Elderflower cordial

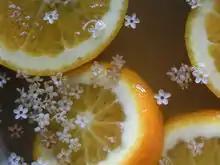
Elderflower cordial steeping

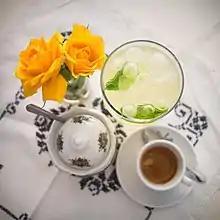
Elderflower lemonade in a café in Munich, Germany

In the northern hemisphere, elderflowers are in season from the end of May to the beginning of June or later and grow in most of Europe, northwest Africa and southwest Asia. They grow in a variety of conditions including both wet and dry fertile soils, though they primarily prefer sunny locations. The elder's hermaphrodite flowers are borne in large corymbs, 10–25 cm in diameter, where the individual flowers are white with five petals, 5–6 mm in diameter, and pollinated by flies. The cream-coloured flowerheads are honey-scented blossoms that are crisp and somewhat juicy, with a highly aromatic smell and flavour. The leaves are bitter-smelling.